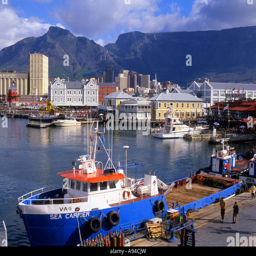
a tug boat moored in the background